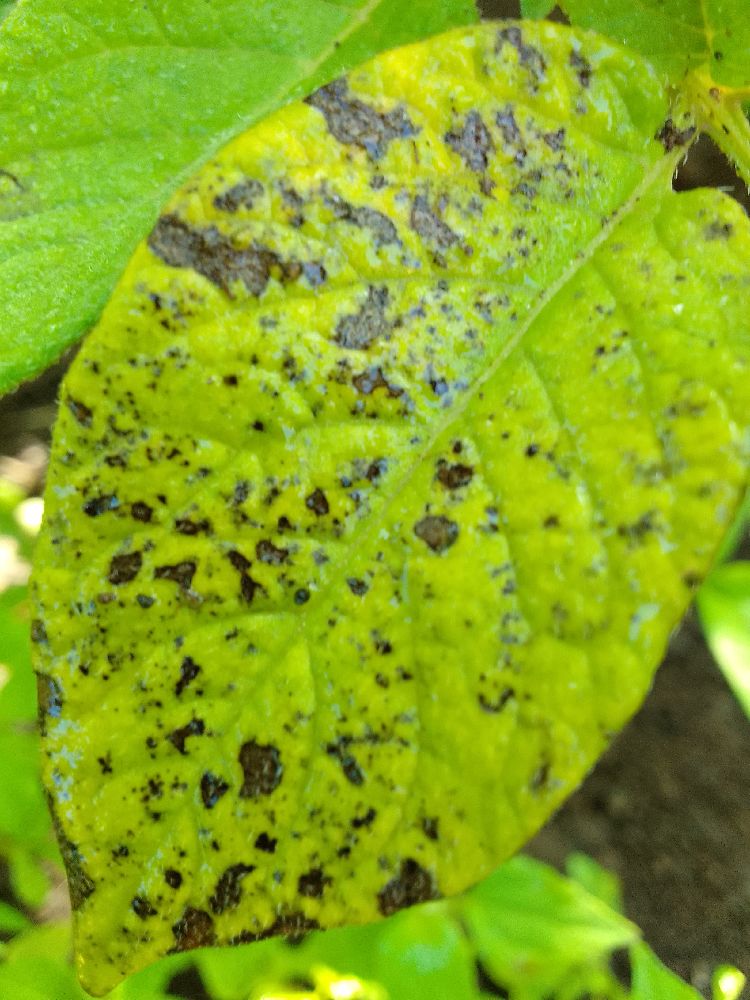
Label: Early blight